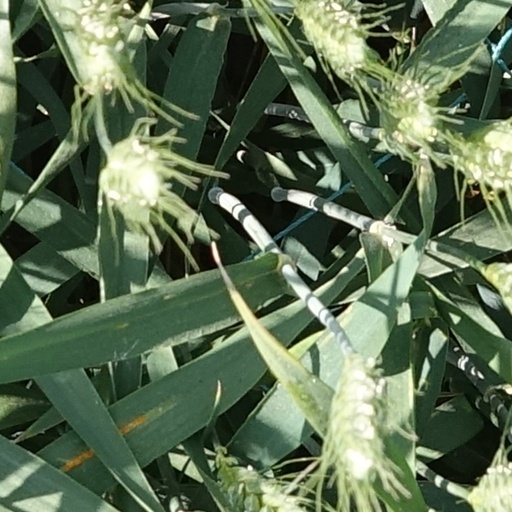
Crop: wheat